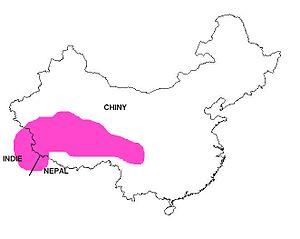
La Mésange de Hume, est une espèce de passereaux appartenant à la famille des Paridae qui vit au nord de l'Himalaya. C'est une espèce monotypique qui est la seule du genre Pseudopodoces.